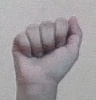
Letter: saad